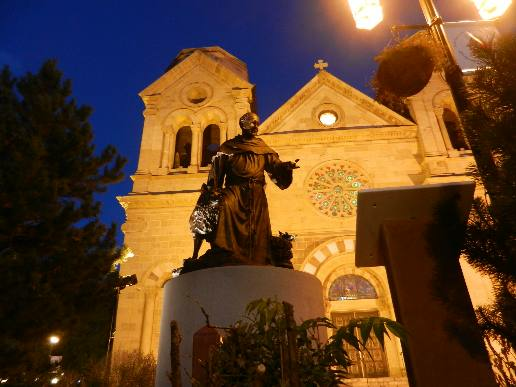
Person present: Yes